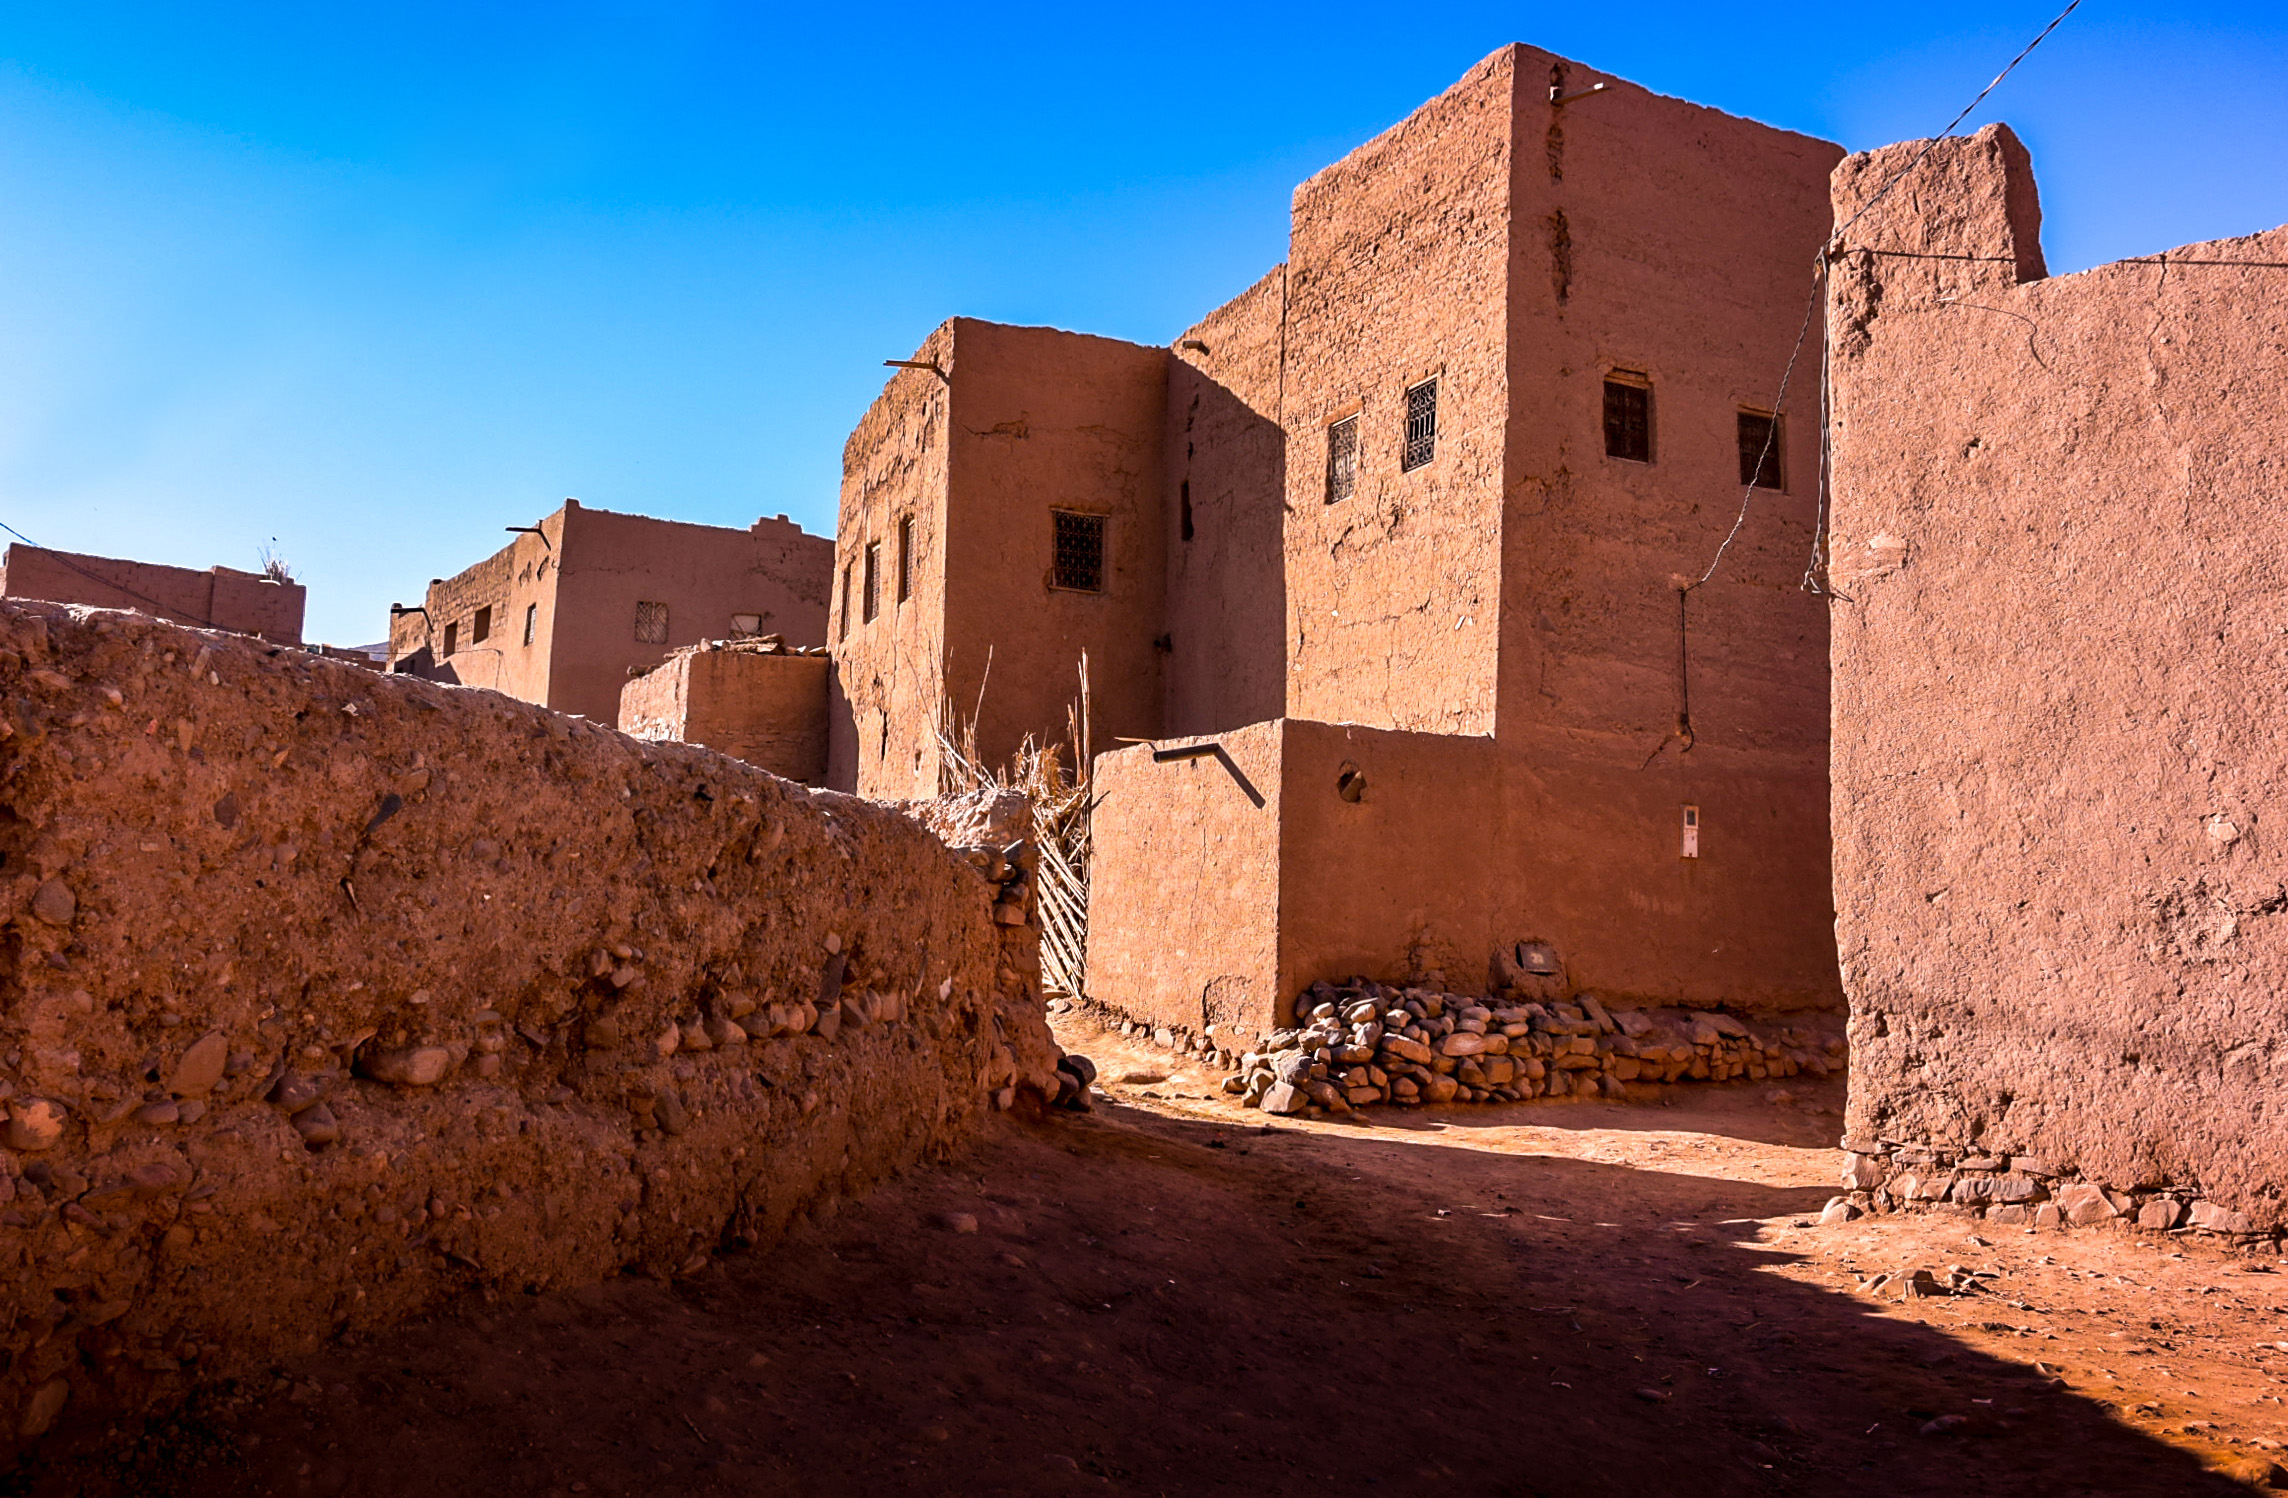
architecture, town, building, wall, travel, village, africa, fortification, temple, ruins, morocco, kasbah, history, middle ages, oulad, othmane, aguebt, wadi, ancient history, human settlement